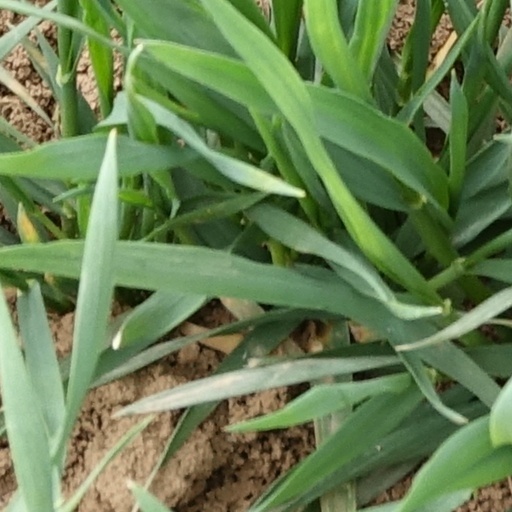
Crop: wheat